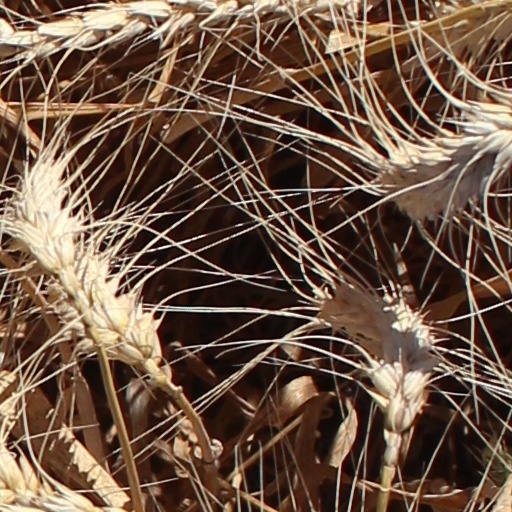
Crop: wheat